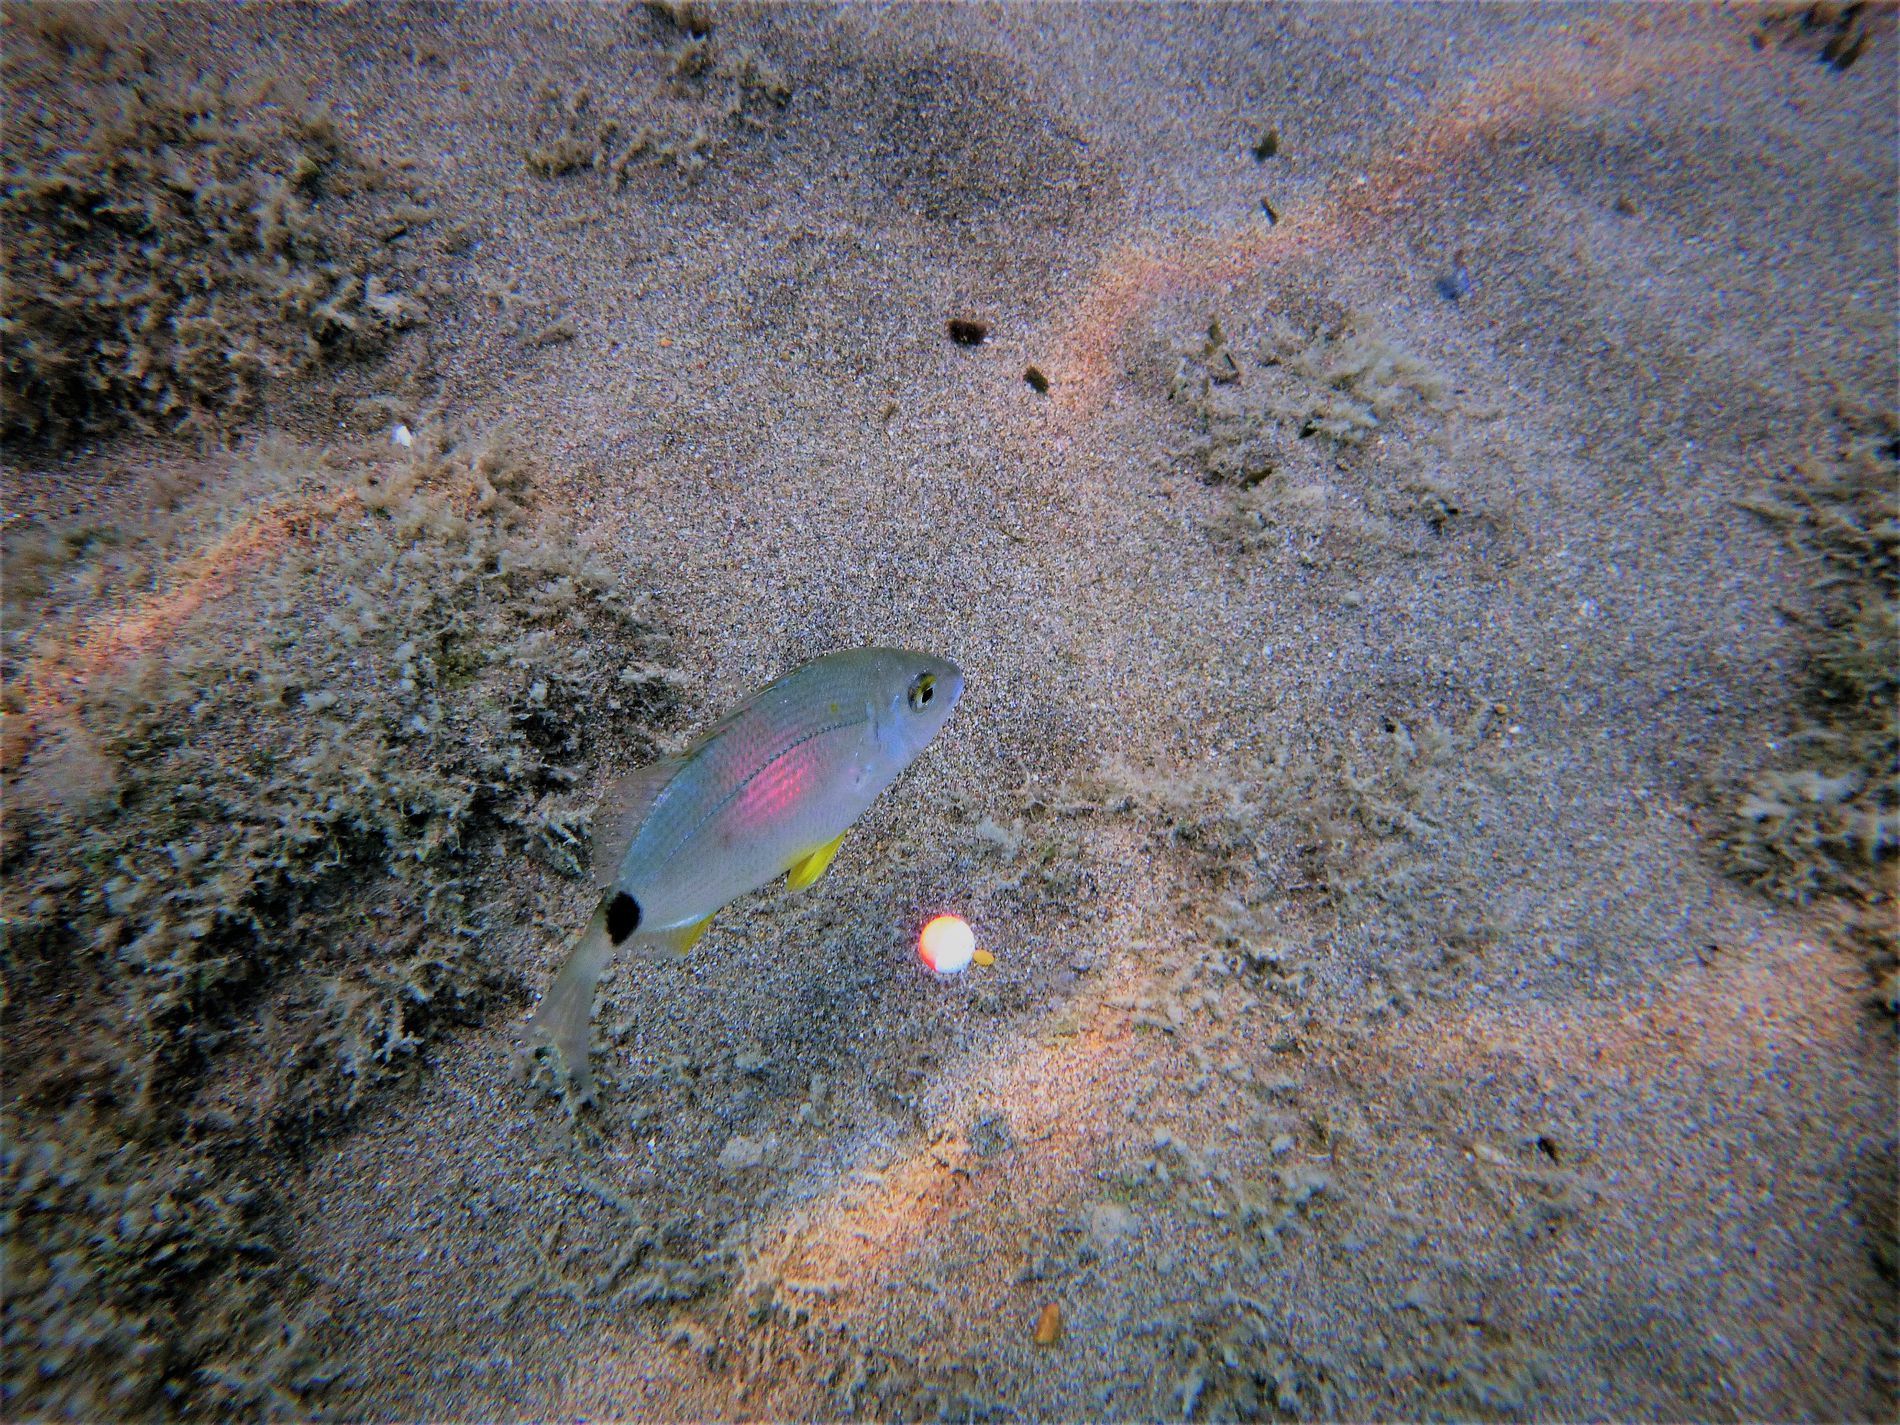
A Graceful Fish
A small fish swimming gracefully at the bottom of the sea. Small coral reefs appears on both sides of the photo.
Taken from a high angle a photo of a small fish swimming gracefully at the bottom of the sea in a soft, charming atmosphere. The light is dimmed and the picture seems to be taken in natural daylight.
Labels: Aquatic, Water, Animal, Fish, Sea Life, Nature, Outdoors, Sea, Reef, Coral Reef, Rock Beauty, Amphiprion, Surgeonfish, Sea Bottom
Camera: Panasonic DMC-FT30
Aperture: F3.9
Exposure: 1/200 sec
ISO: 100
Focal length: 4.5 mm